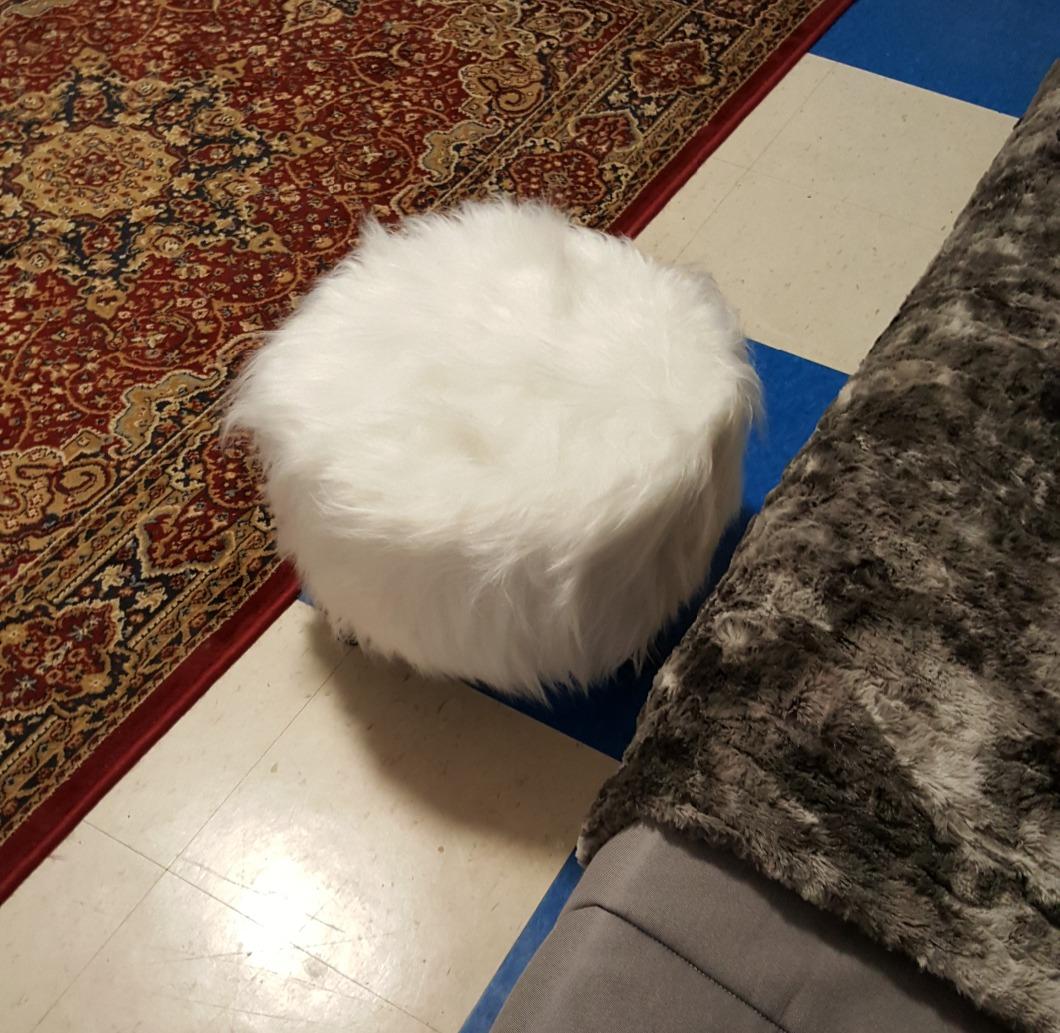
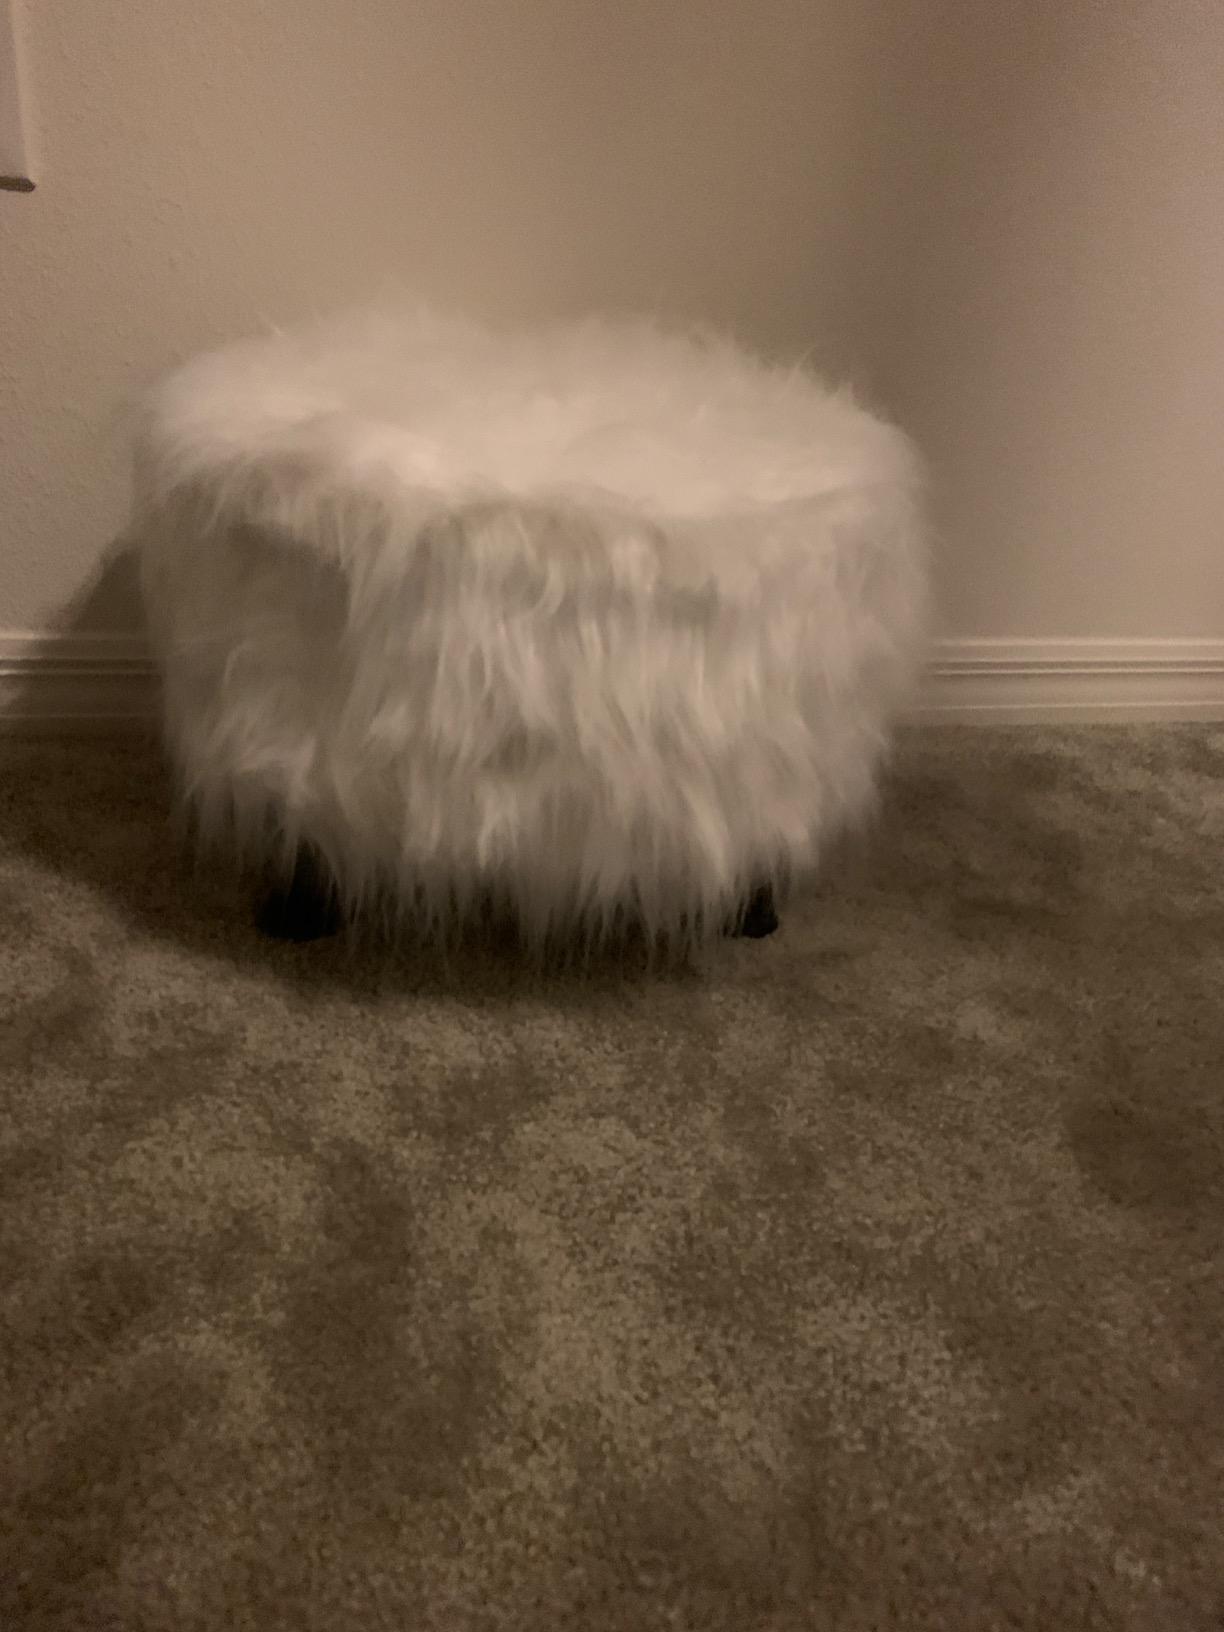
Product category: stool
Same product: yes